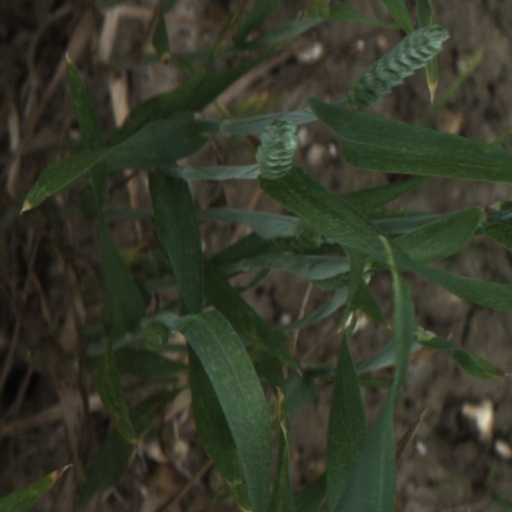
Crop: wheat